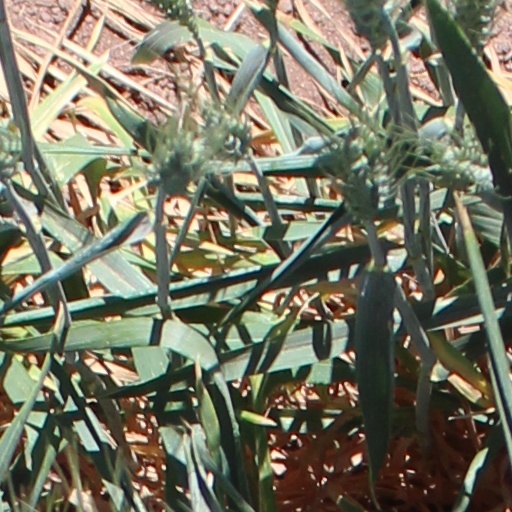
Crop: wheat